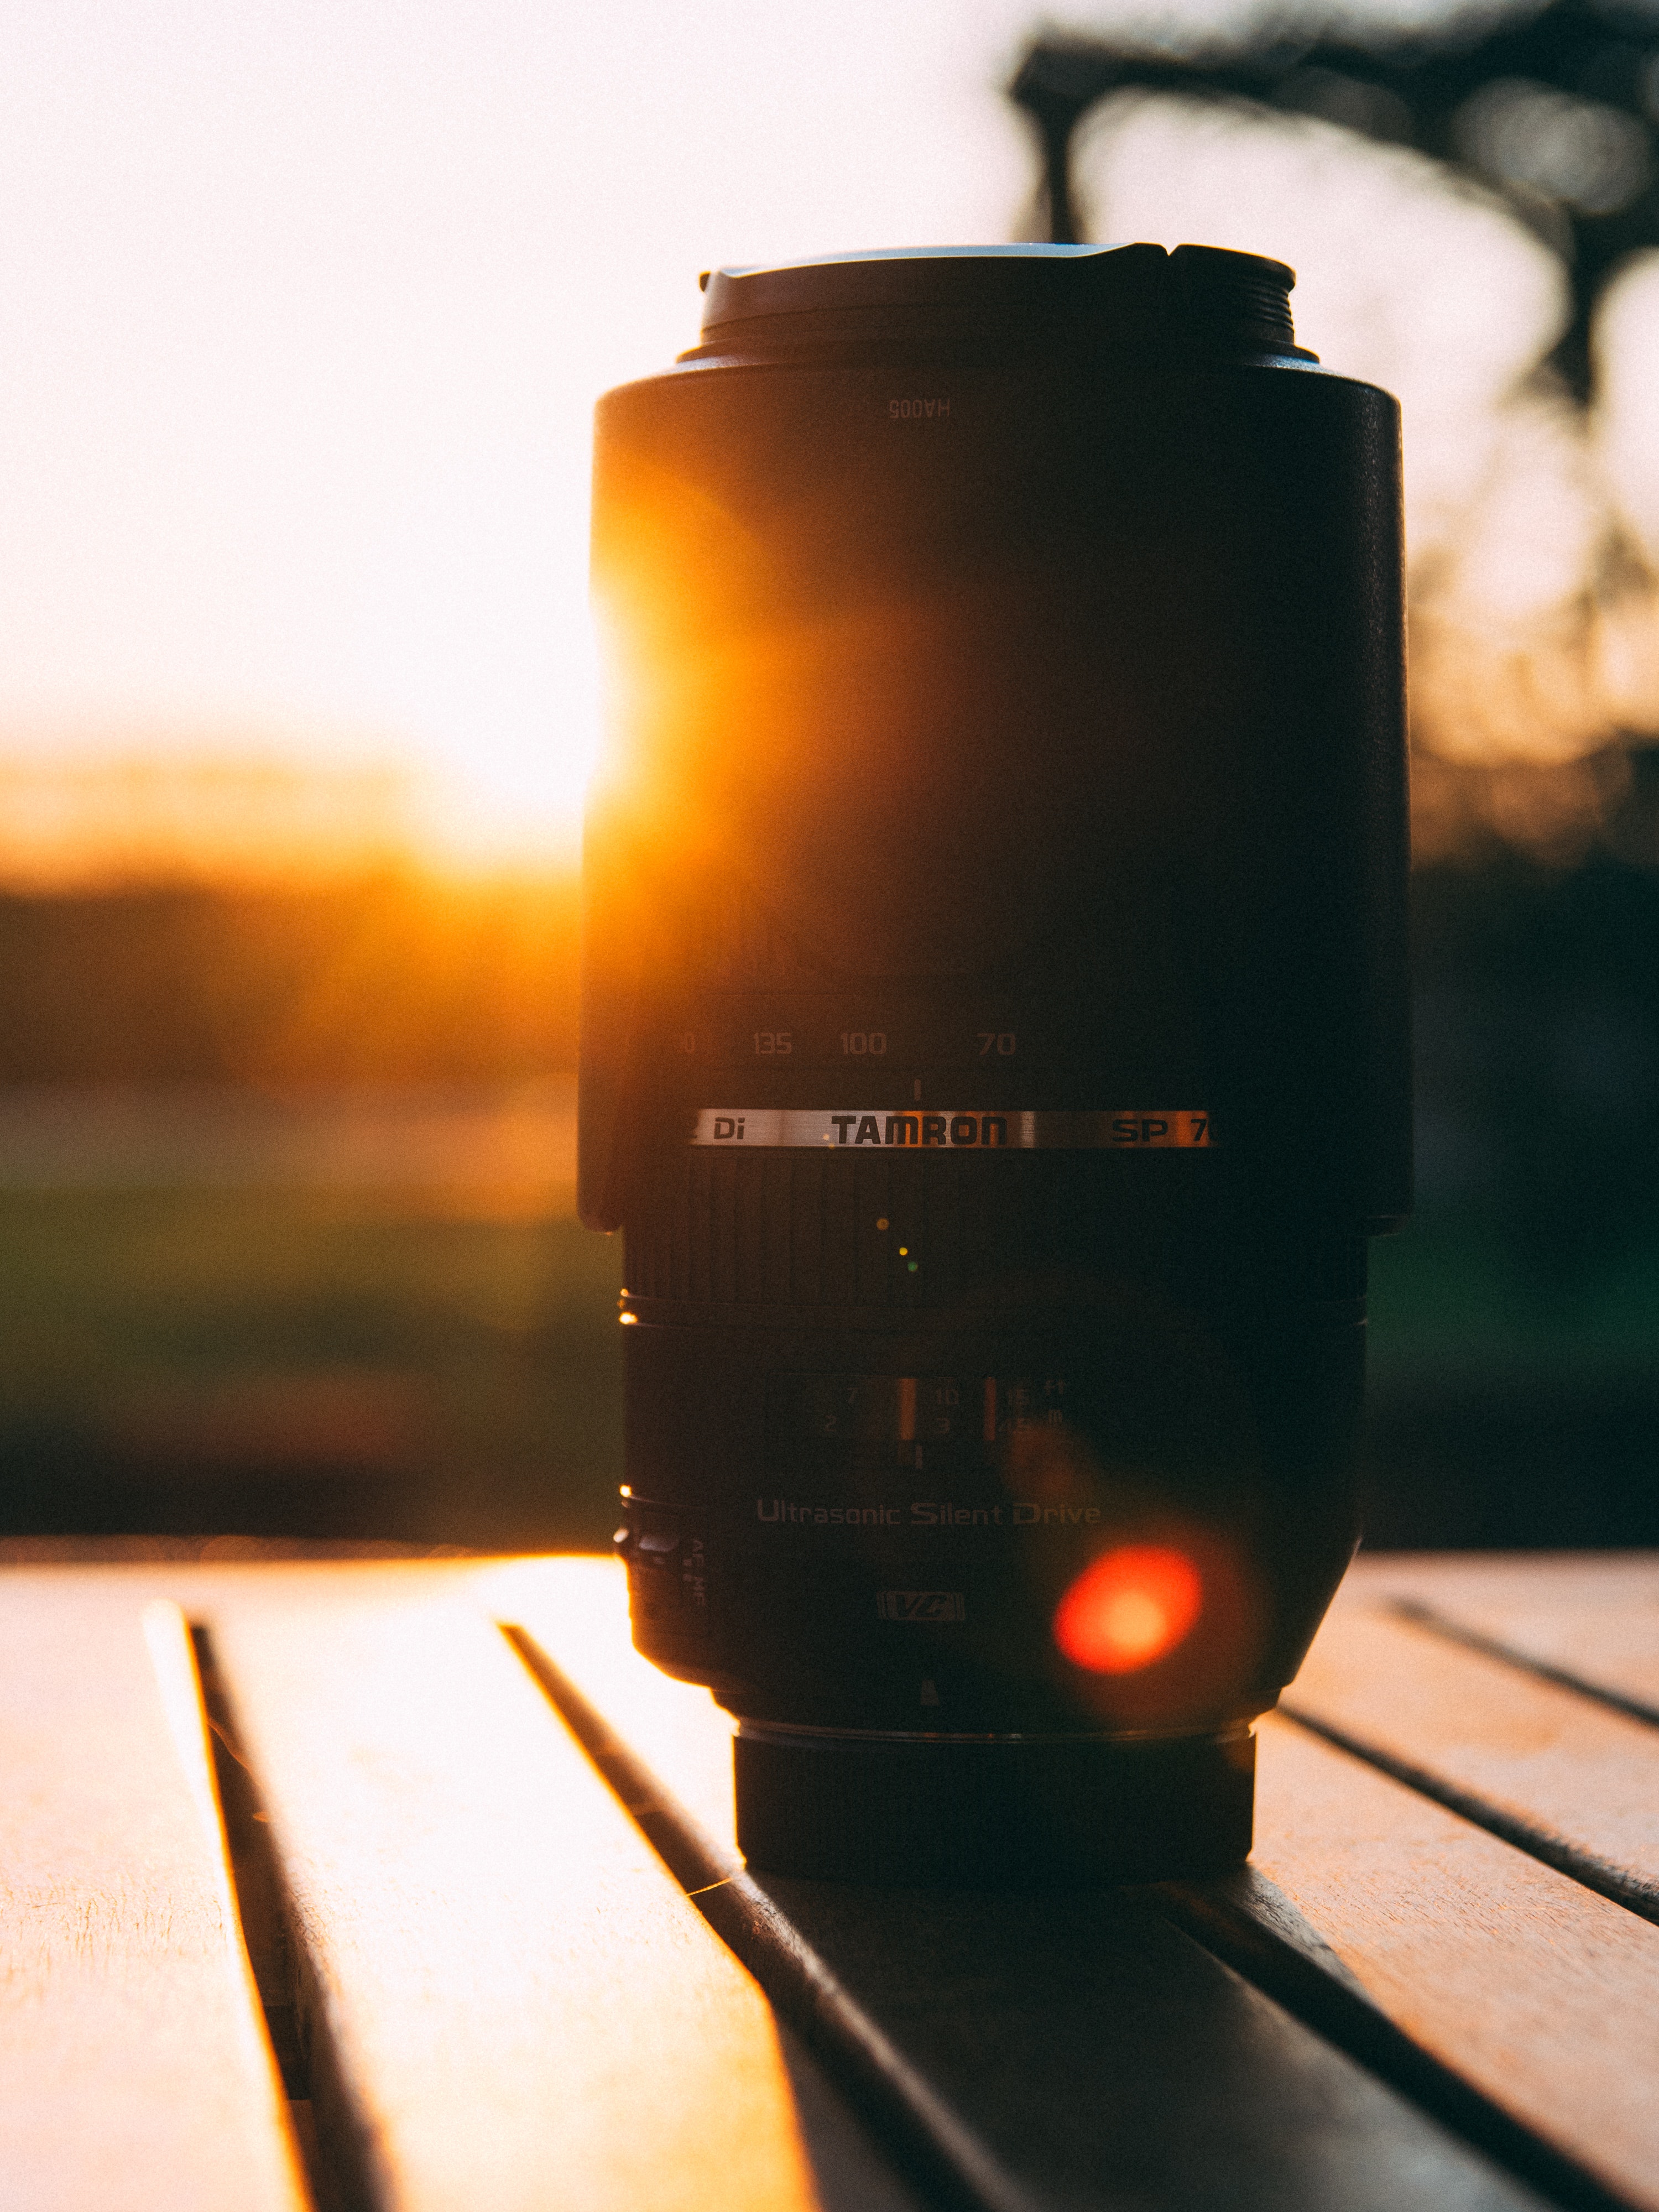
sky, heat, morning, sunset, photography, camera accessory, sunlight, room, sunrise, cameras optics, lens, still life photography, evening, camera lens